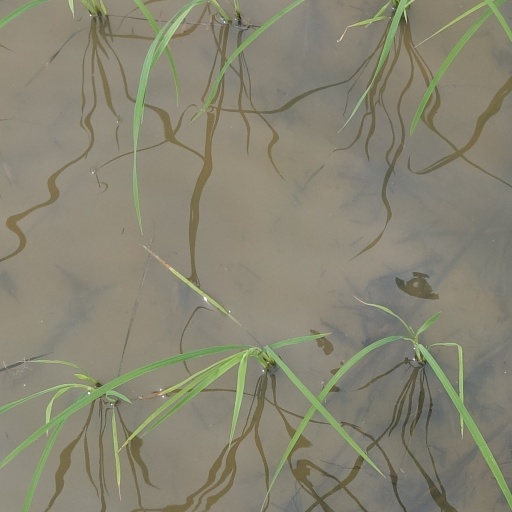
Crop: rice